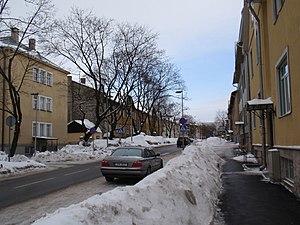
Torupilli est un quartier du district de Kesklinn à Tallinn en Estonie.